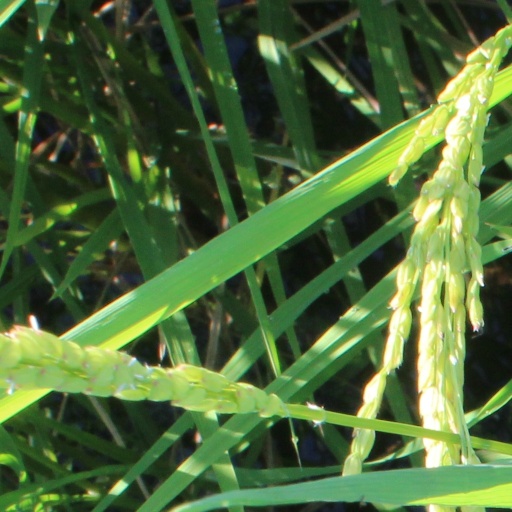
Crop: rice